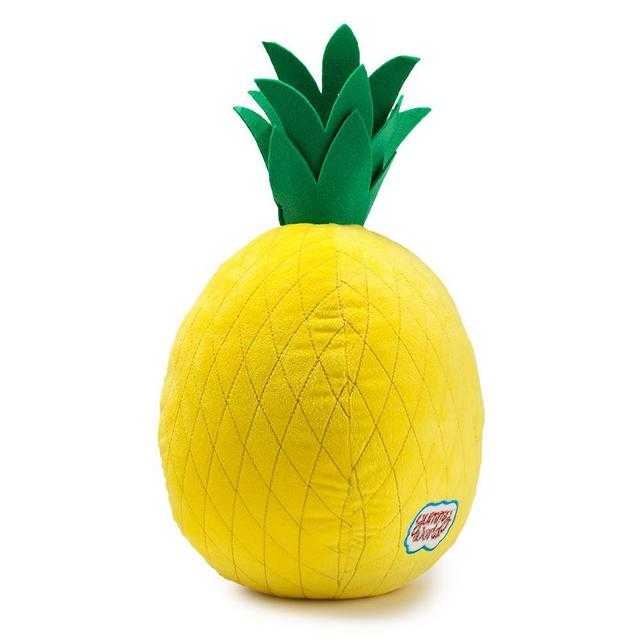
Label: Pineapple